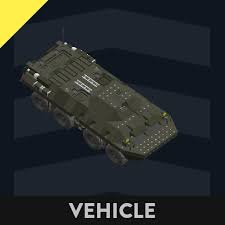
Label: BTR-60